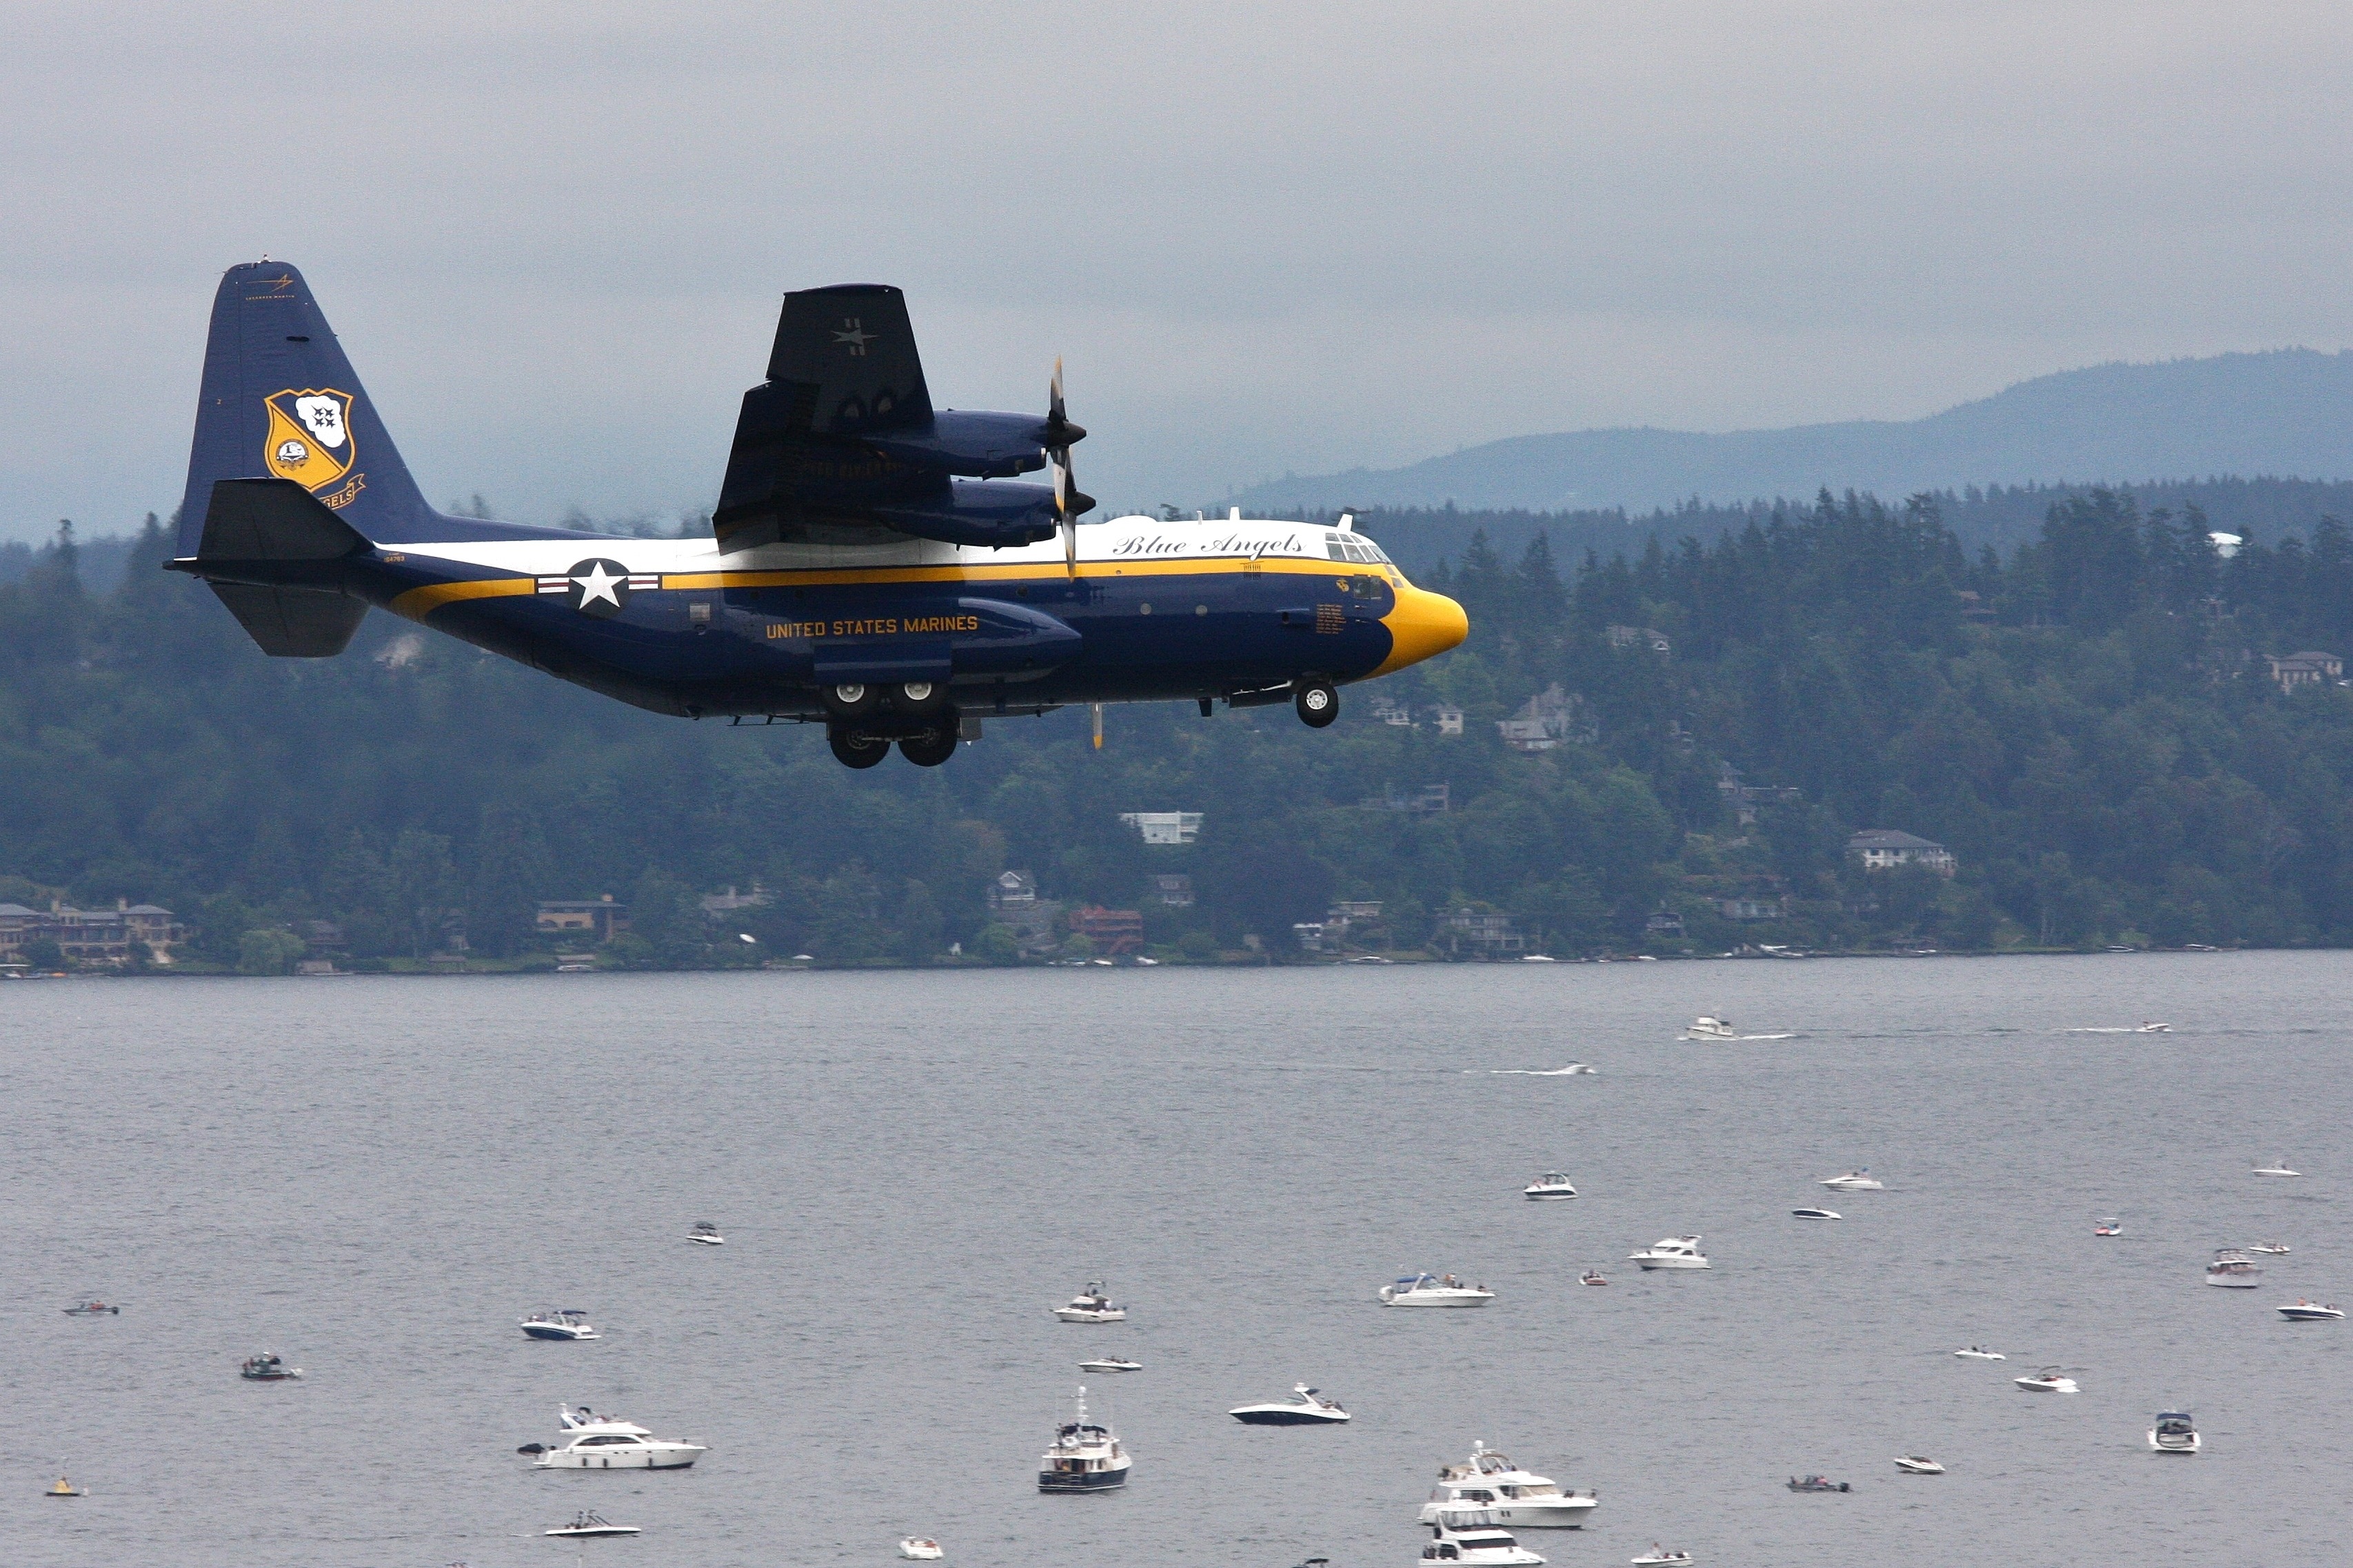
airplane, aircraft, vehicle, airline, aviation, flight, seattle, airliner, c130, takeoff, bellevue, propeller plane, air force, jet aircraft, military aircraft, cargo plane, fat albert, transport aircraft, atmosphere of earth, wide body aircraft, blue angles, sea fair, military airplane